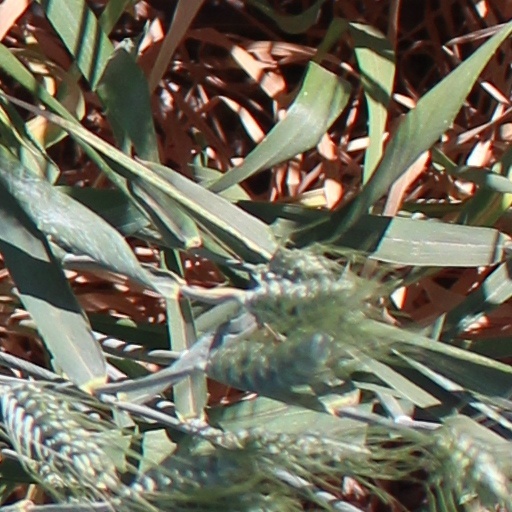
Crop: wheat